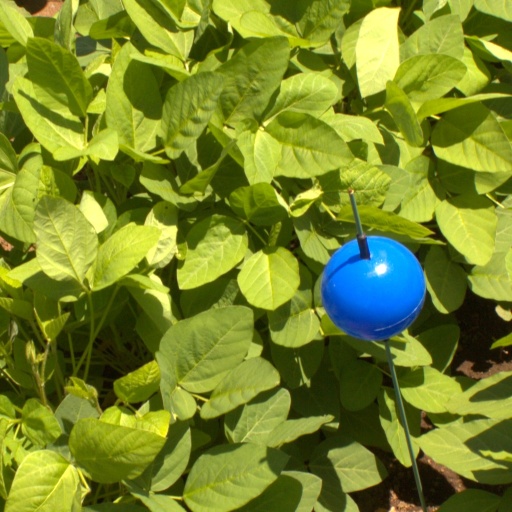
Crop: soybean